List of residential colleges

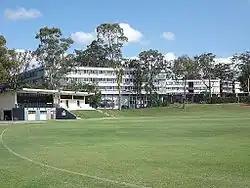
Union College seen over the university's cricket ground

Following the foundation of the secular University of Sydney in 1850, the New South Wales government supported the foundation of residential colleges at the new university by the main Christian denominations in the colonye, with the earliest being St. Paul's College (Anglican) in 1856 and St. John's College (Catholic) in 1857. As of 2025, there are seven residential colleges at the University of Sydney, two of which have associated graduate houses: